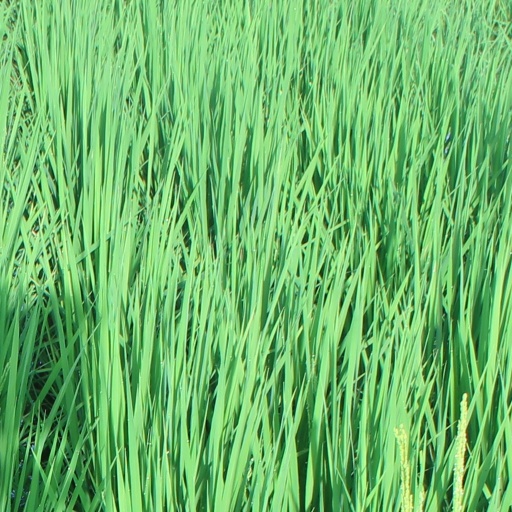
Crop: rice